Sport in Oceania

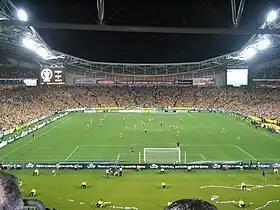
Australia against Uruguay in Stadium Australia, during the 2006 FIFA World Cup qualifying play-off

Association football is a popular sport in Oceania in terms of participation. The Oceania Football Confederation (OFC) is one of six association football confederations under the auspices of FIFA, the international governing body of the sport. The OFC is the only confederation without an automatic qualification to the World Cup. Currently the winner of the OFC qualification tournament must play-off against a team from either Asia, North America, or South America to qualify for the World Cup.